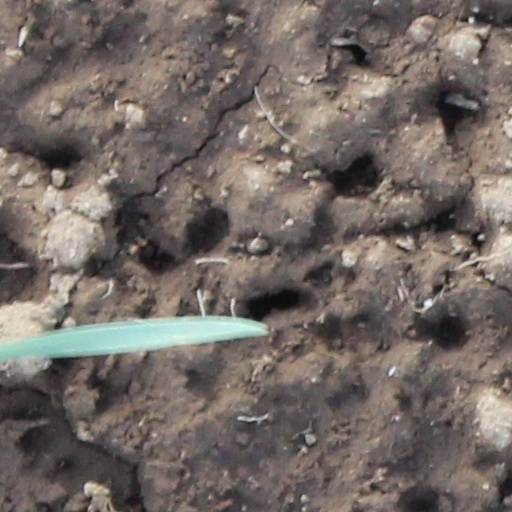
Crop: wheat